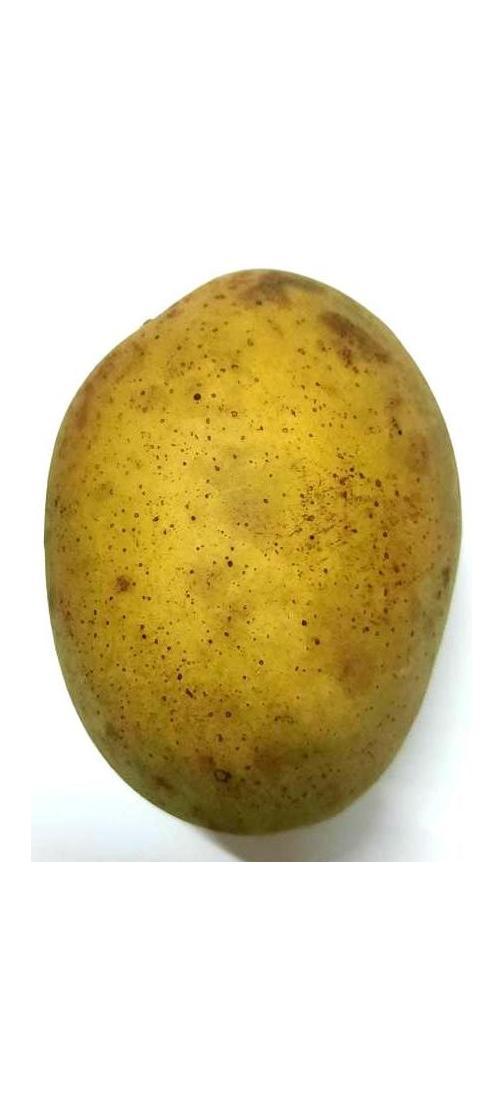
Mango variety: Shada